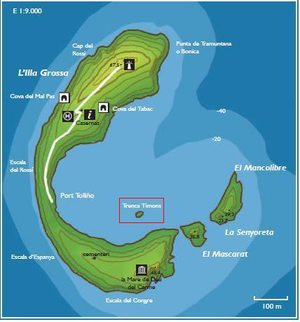
Les Îles Columbretes constituent un ensemble de quatre groupes d'îles volcaniques situées à trente milles marins à l'est du Cap d'Oropesa, dans la localité d'Oropesa del Mar, dans la province de Castellón.
Le phare des îles Columbretes est un phare situé au nord de la plus grande des Îles Columbretes, 30 milles marins à l'est du Cap d'Oropesa, au large de la localité d'Oropesa del Mar, dans la province de Castellón en Espagne. Les îles sont dans le parc naturel et marin des Îles Columbretes.